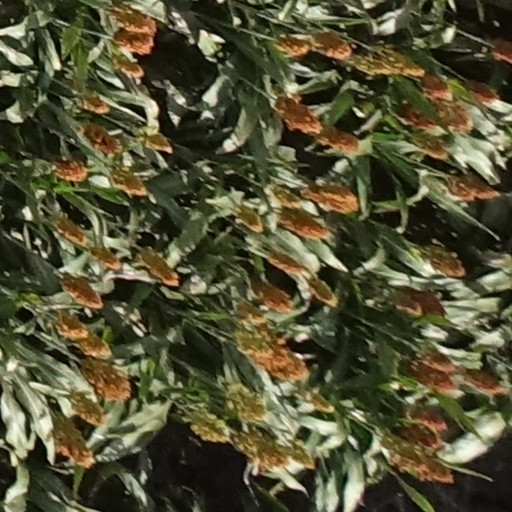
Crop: sorghum